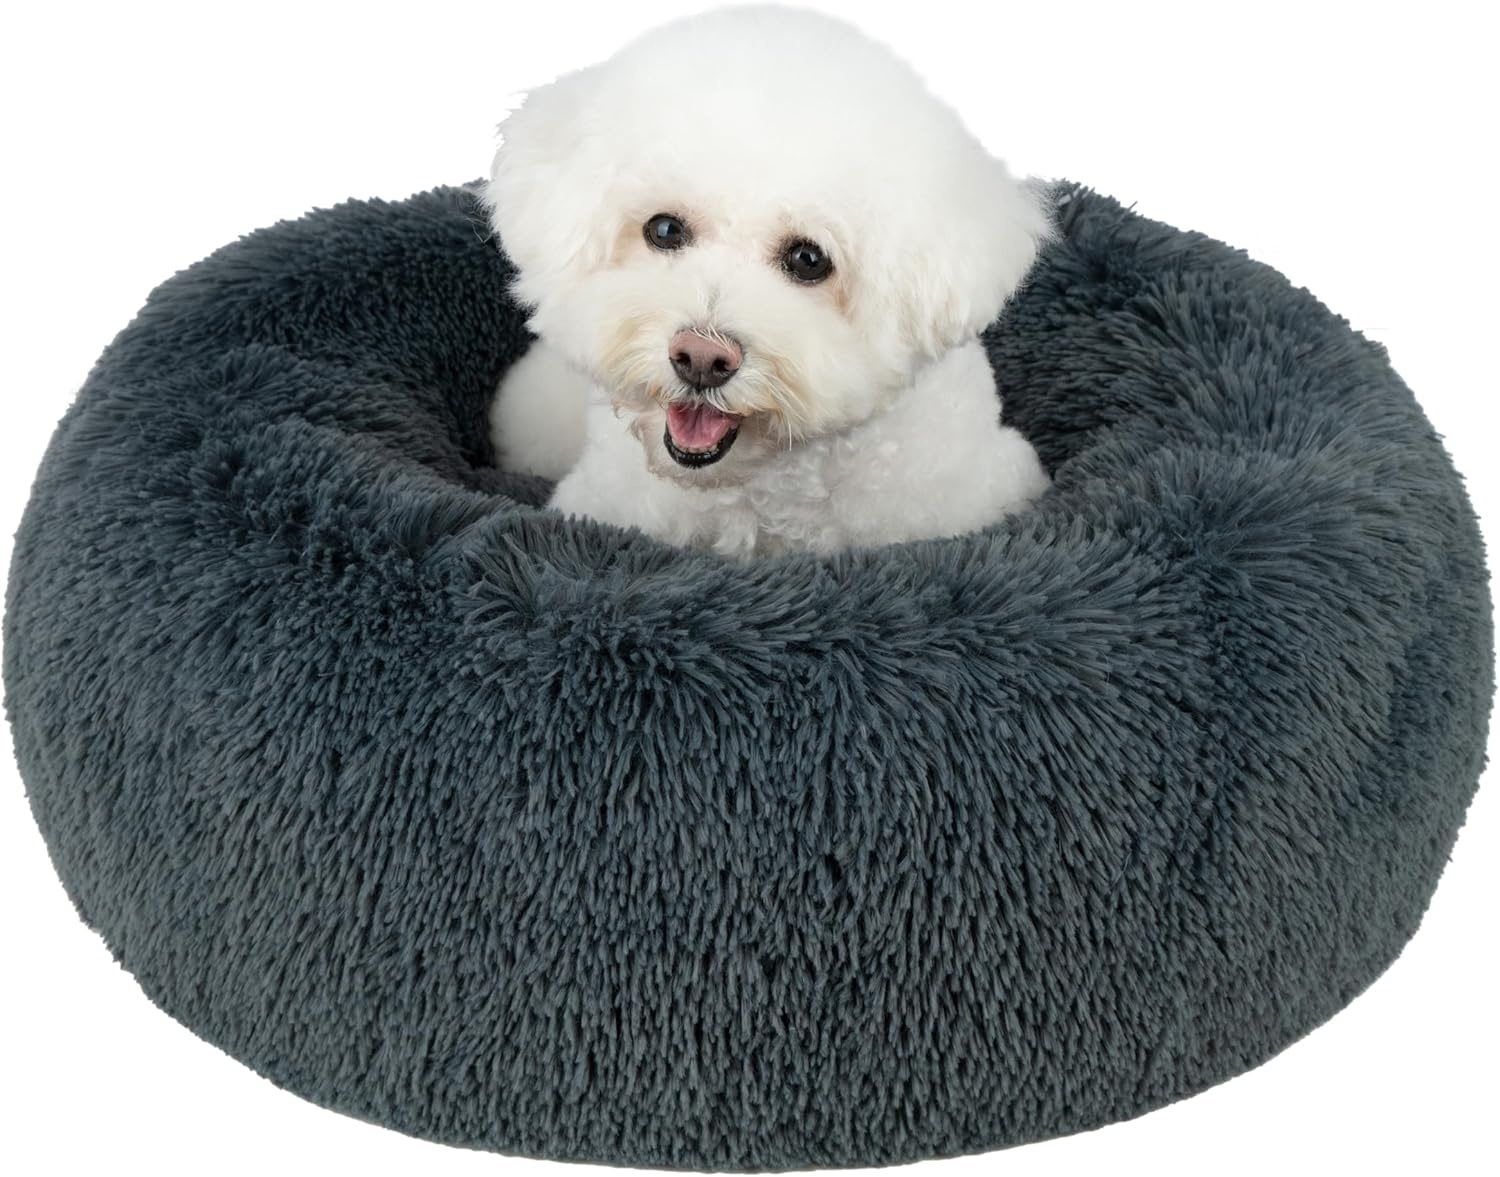
Best Pet Supplies Round Donut Dog Bed with Plush Faux Fur Fabric, Calming, Anti-Anxiety Cushion for Indoor Pets, Slip-Resistant Base, Soft Ergonomic Support - Gray, 27x27x7.5''
Overview Brand : Best Pet Supplies Breed Recommendation : All Breed Sizes Special Feature : Non Skid Bottom Material : Polyester Product Dimensions : 27"L x 27"W x 7.5"Th About this item Anti-Anxiety Calming Dog Bed - A must-have for dogs that struggle with separation anxiety or stress this cute dog bed provides a calming place for them to sleep, so they can feel more comforted with a personal space that eases overwhelming feelings. Plush, Round, and Comfortable -With 27" of diameter, this faux fur dog bed offers exceptional support for their head and body, while the soft impression in the middle makes it easier for them to climb in and stay in safely. Ultra-Soft Faux Fur Exterior - The outside of our pet dog bed is covered in a plush faux fur that's perfect for supporting your pet and keeping them warm. They'll love escaping to their bed and snuggling up with their favorite cuddly toy. Anti-Slip Fabric Base - On the underside of our round dog bed you'll find a 170 GSM slip-resistant bottom to keep it comfortably in place on carpets, hardwood floors, and other flooring, so you can keep it in the living room or bedroom. High-Density Fiber Fill - This faux fur dog bed contains a 100% polyester fiber filling that's soft, supportive, and lets your dog snuggle up and relax for quick naps, deep sleeping, and just finding a place to stay calm when they're stressed.
Brand: BestPetSuppliesLLC
Category: Animals & Pet Supplies > Pet Supplies > Pet Beds > Donuts